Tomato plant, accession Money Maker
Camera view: vertical (180 deg); turntable rotation: 60 degrees
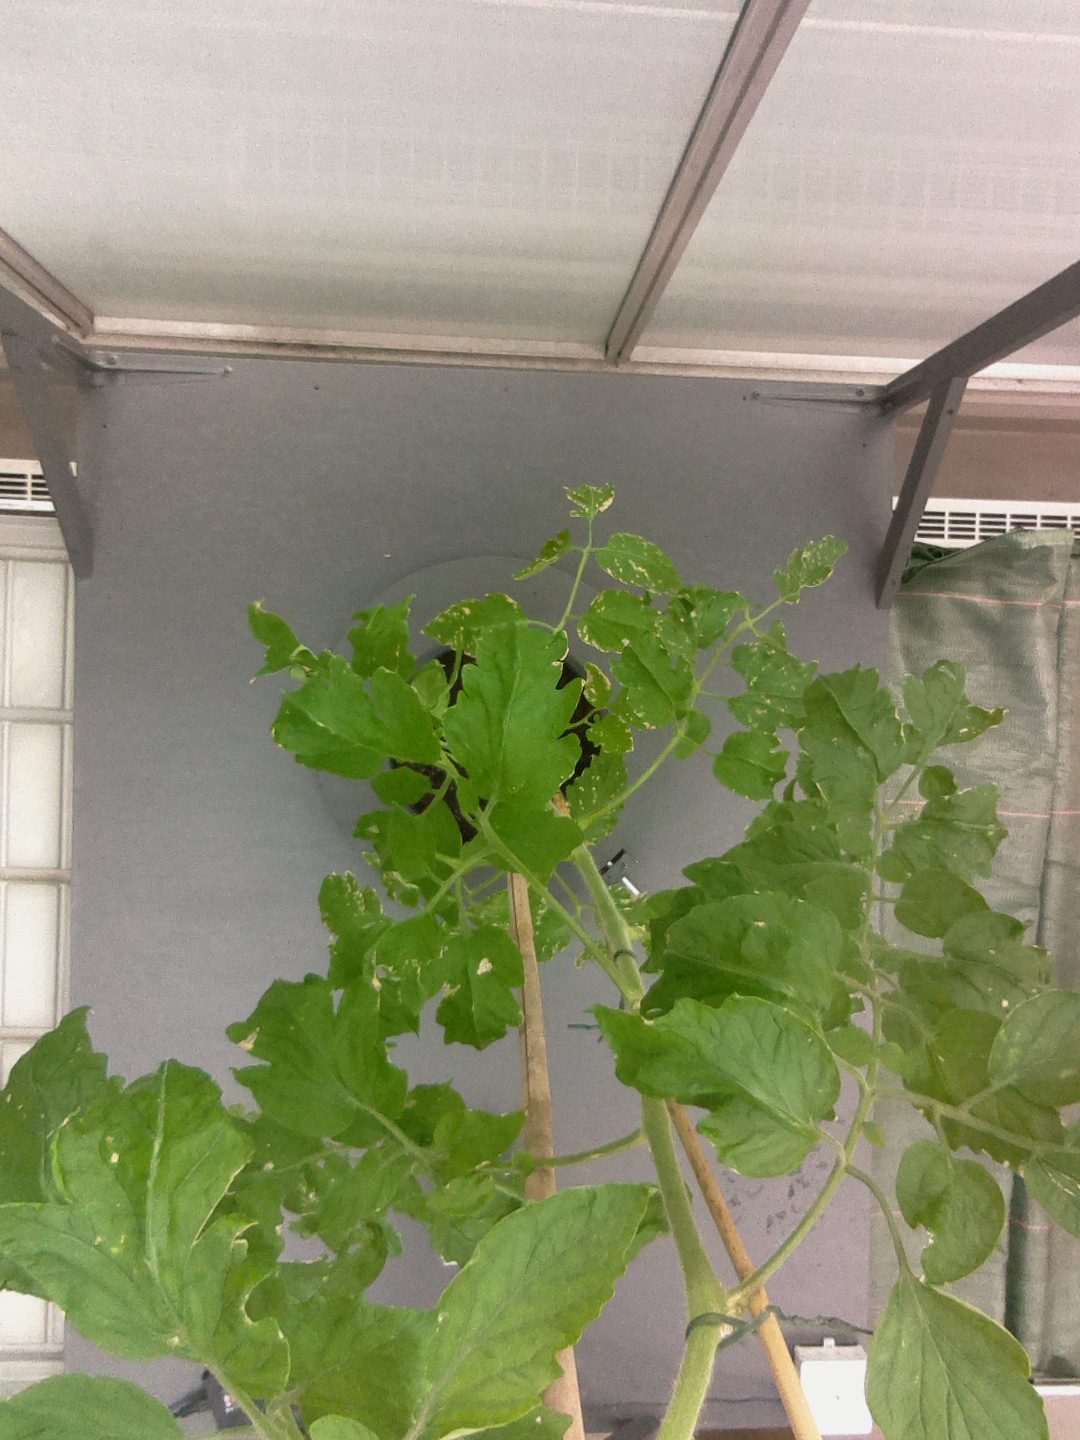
BBCH growth stage 73: 30%-40% of final fruit size